FAM214A

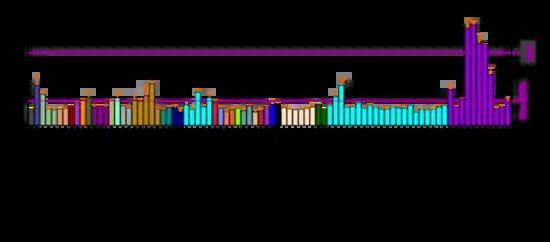
Expression data for FAM214A obtained from BioGPS

The function of the FAM214A protein in humans is still unknown; however, there are three functional term associations including "biological process," "cellular component," and molecular function," that describe the function of this protein on The Gene Ontology which predict implications of its primary function "in vivo". The protein product of FAM214A consists of 1076 amino acids (aa), has been predicted to have a molecular mass of 121,700 daltons, and has an isoelectric point around pH 7.7. This protein is predicted to remain in the nucleus after transcription based upon its lack of signal peptide sequence and the predictions of the program PSORTII. Due to alternative splicing, two other isoforms (Q32MH5-2 and Q32MH5-3) have been observed. They differ slightly from the primary product. Isoform 2 has four different amino acids from bases 960-960 and is missing the end of the sequence from bases 964-1076. Isoform 3 has seven extra amino acids added to the beginning of the sequence after the methionine.